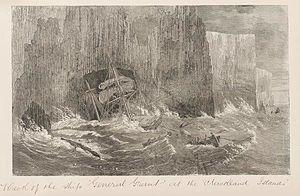
François-Édouard Raynal est un navigateur, écrivain et fonctionnaire français, né le 8 juillet 1830 à Moissac et mort le 28 avril 1898 à Valence-d'Agen. Il est l'auteur du récit autobiographique Les Naufragés, ou Vingt mois sur un récif des îles Auckland.